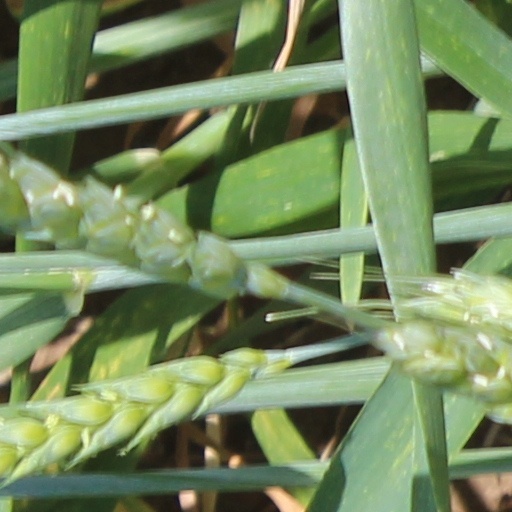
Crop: wheat